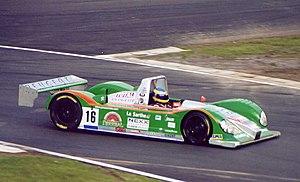
Photographie de la Courage C60 engagée par Pescarolo Sport, pilotée par Sébastien Bourdais, Jean-Christophe Bouillon et Laurent Redon aux 1 000 kilomètres de Monza.
Laurent Redon, né le 5 août 1973 à Saint-Chamond, est un pilote automobile français. Il est notamment connu pour avoir été nommé « rookie of the year » de l'Indy Racing League en 2002 et avoir contribué à la première victoire de Pescarolo Sport en endurance en 2001.